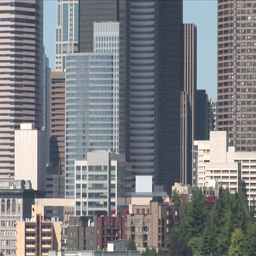
view of skyscrapers in the city